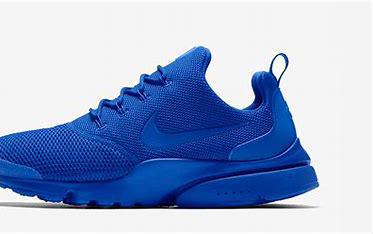
Brand: Nike
Model: Presto Fly